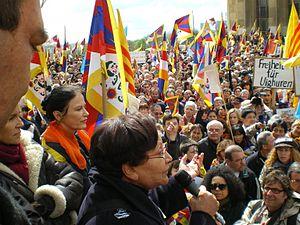
Souhayr Belhassen, présidente de la FIDH, lors d'une manifestation de soutien en faveur des droits de l'Homme, en Allemagne.
La Fédération internationale pour les droits humains est une organisation non gouvernementale fédérative dont la vocation est d’agir concrètement pour le respect de tous les droits énoncés dans la Déclaration universelle des droits de l'homme de 1948 – les droits civils et politiques comme les droits économiques, sociaux et culturels.
Souhayr Belhassen, née le 19 juin 1943 à Gabès, est une journaliste et défenseur des droits de l'homme tunisienne.